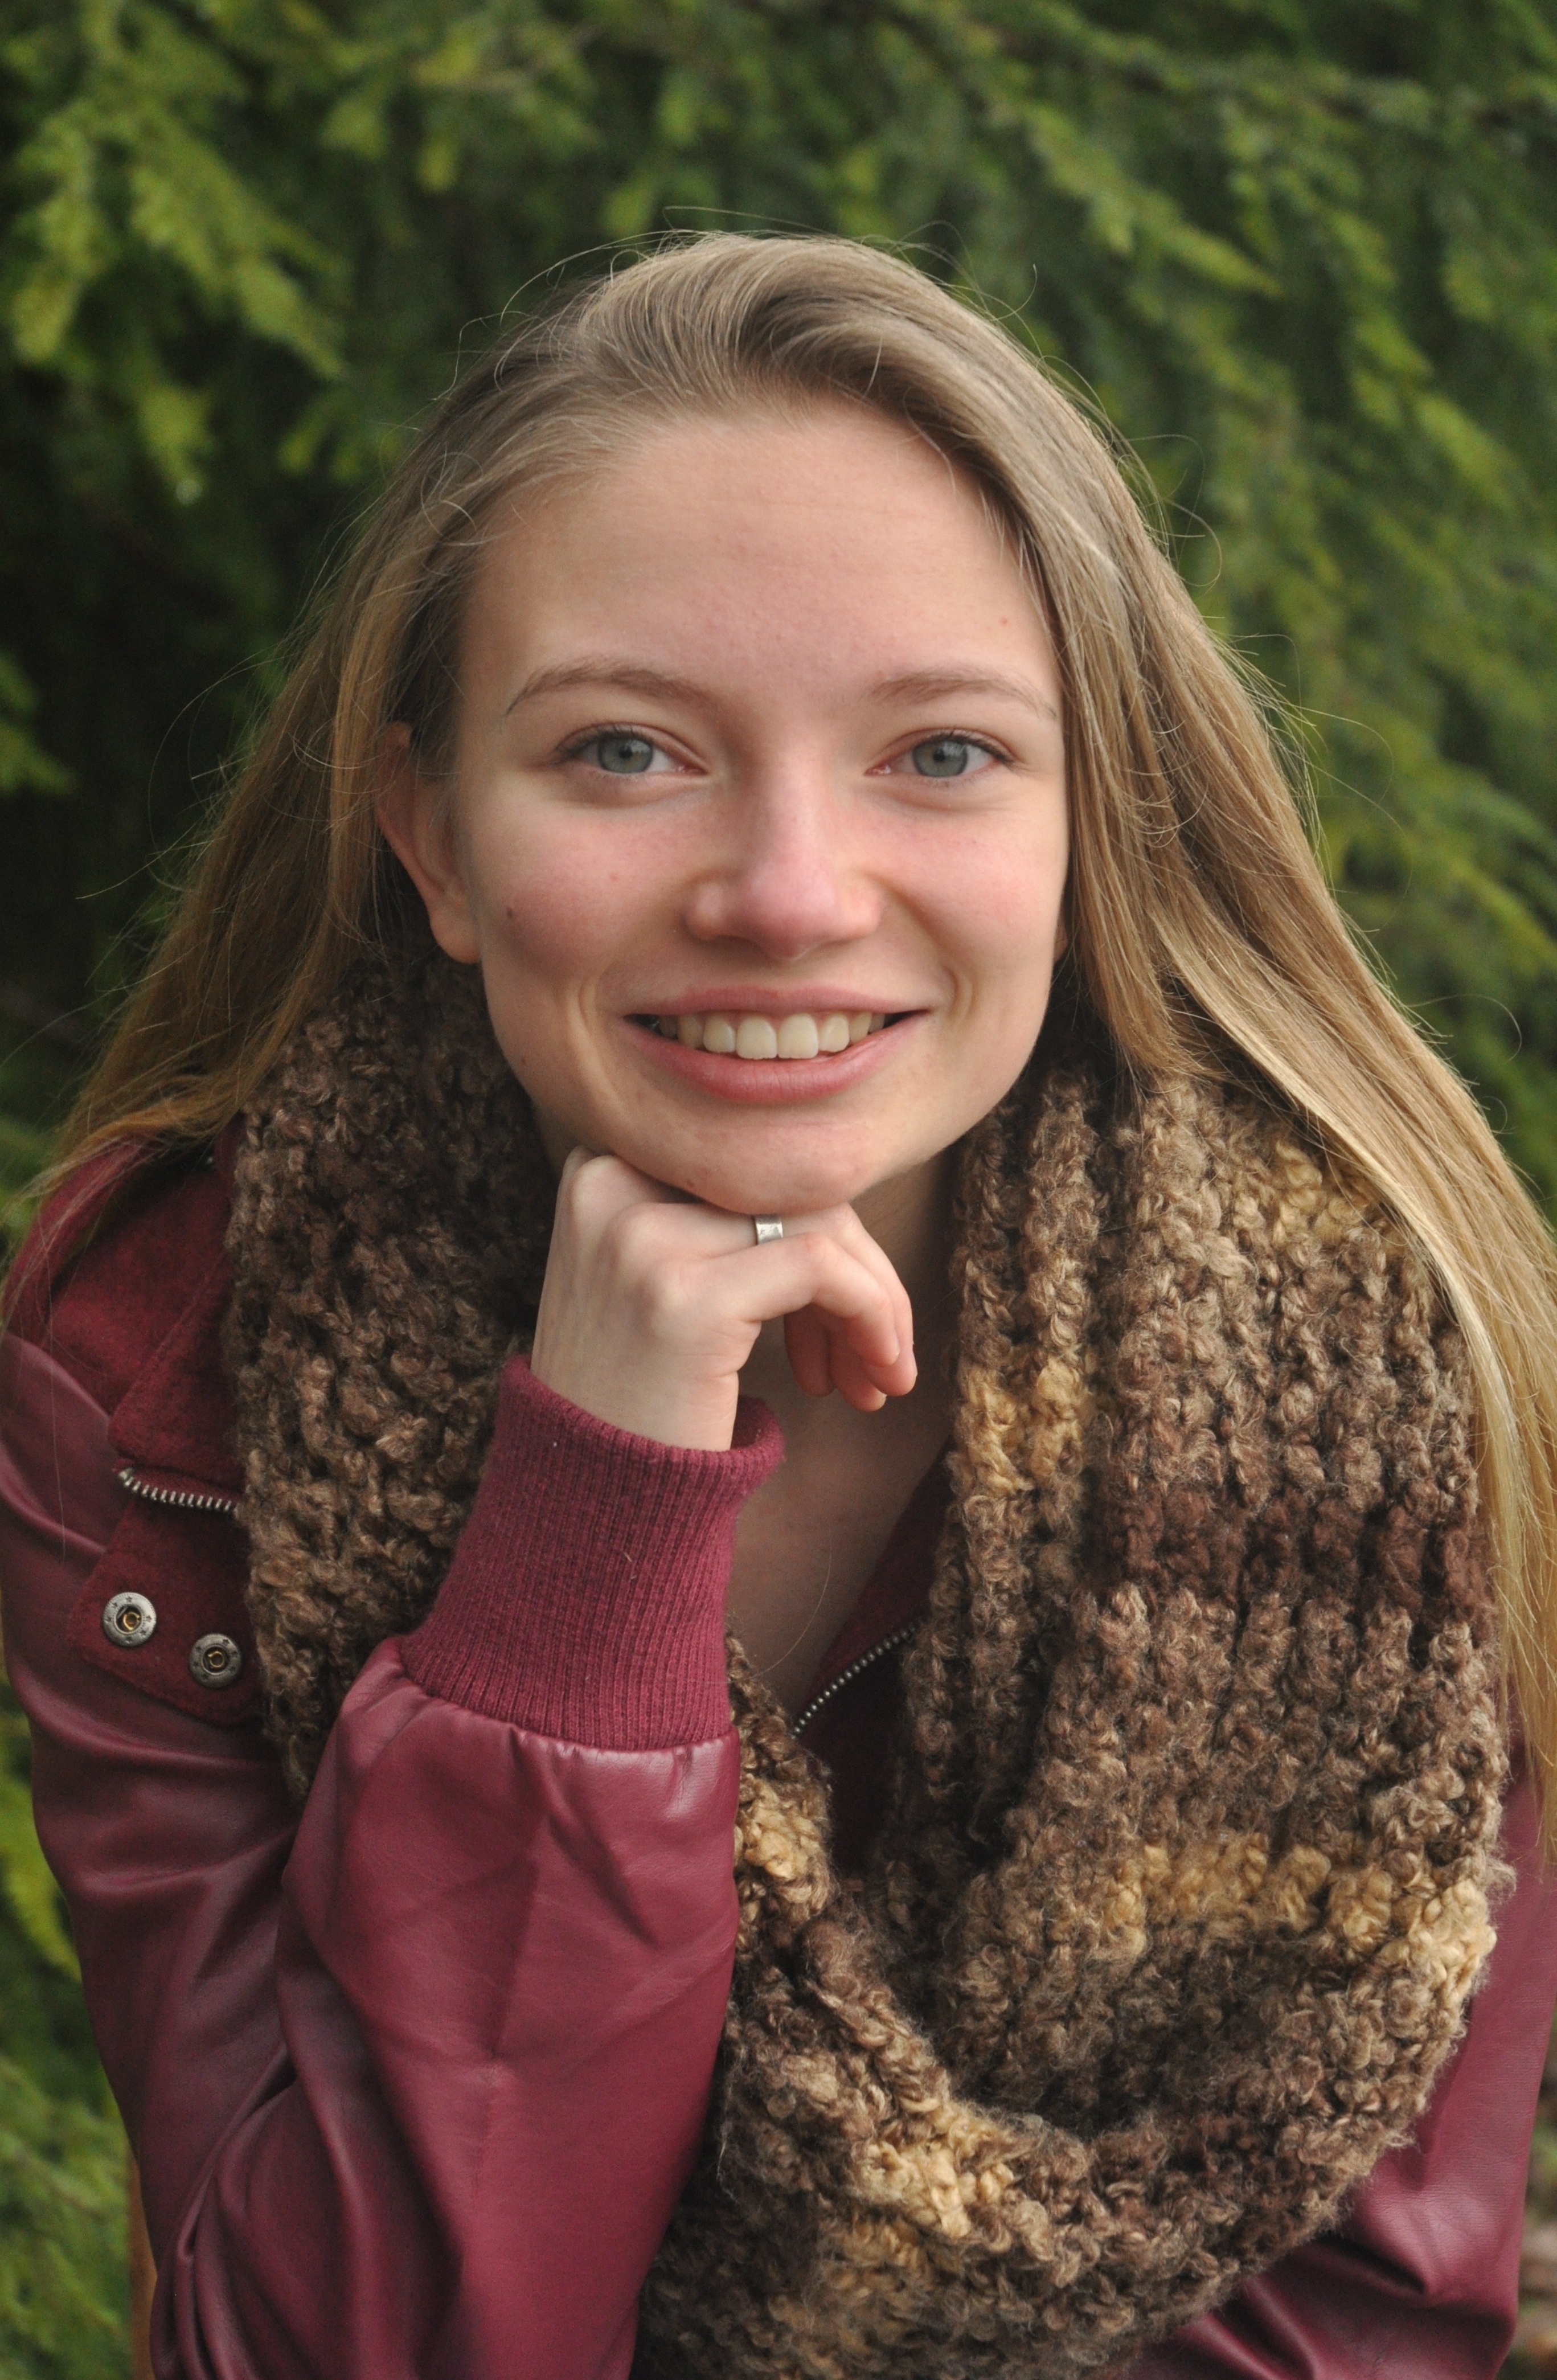
Gender: women